David A. Johnston

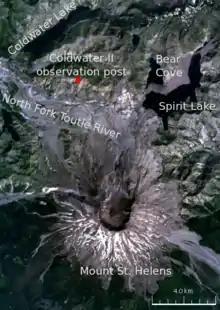
Satellite image of the area surrounding Mount St. Helens, labeled with various locations. The primary locations marked are: Mount St. Helens (in the center of the volcano there is a circular black crater); and to the north of the volcano the Coldwater II observation post, where Johnston was camped. The other locations marked are three lakes (Spirit Lake, Bear Cove, and Coldwater lake) and a river (North Fork Toutle River).

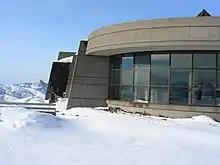
Surrounding a curved building with glass windows is a landscape of snow.

Since its last eruptive activity in 1857, Mount St. Helens had been largely dormant. Seismographs were not installed until 1972. This period of 123 years of inactivity ended in early 1980. On March 15, a cluster of tiny earthquakes rocked the area around the mountain. For six days, more than 100 earthquakes clustered around Mount St. Helens, an indication that magma was moving. There was initially some doubt as to whether the earthquakes were precursors to an eruption. By March 20, a magnitude 4.2 earthquake shook the wilderness around the volcano. The next day, seismologists installed three seismic recorder stations. By March 24, volcanologists at the USGS—including Johnston—became more confident that the seismic activity was a sign of an impending eruption. After March 25, seismic activity drastically increased. By March 26, more than seven earthquakes over magnitude 4.0 had been recorded, and the next day, hazard warnings were publicly issued. On March 27, a phreatic eruption took place, ejecting a plume of ash nearly into the air.